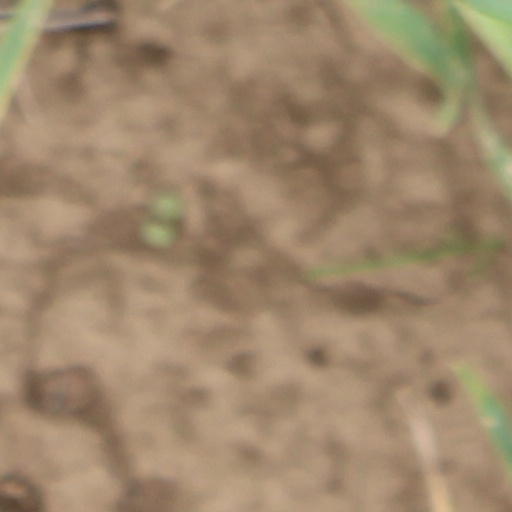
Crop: wheat